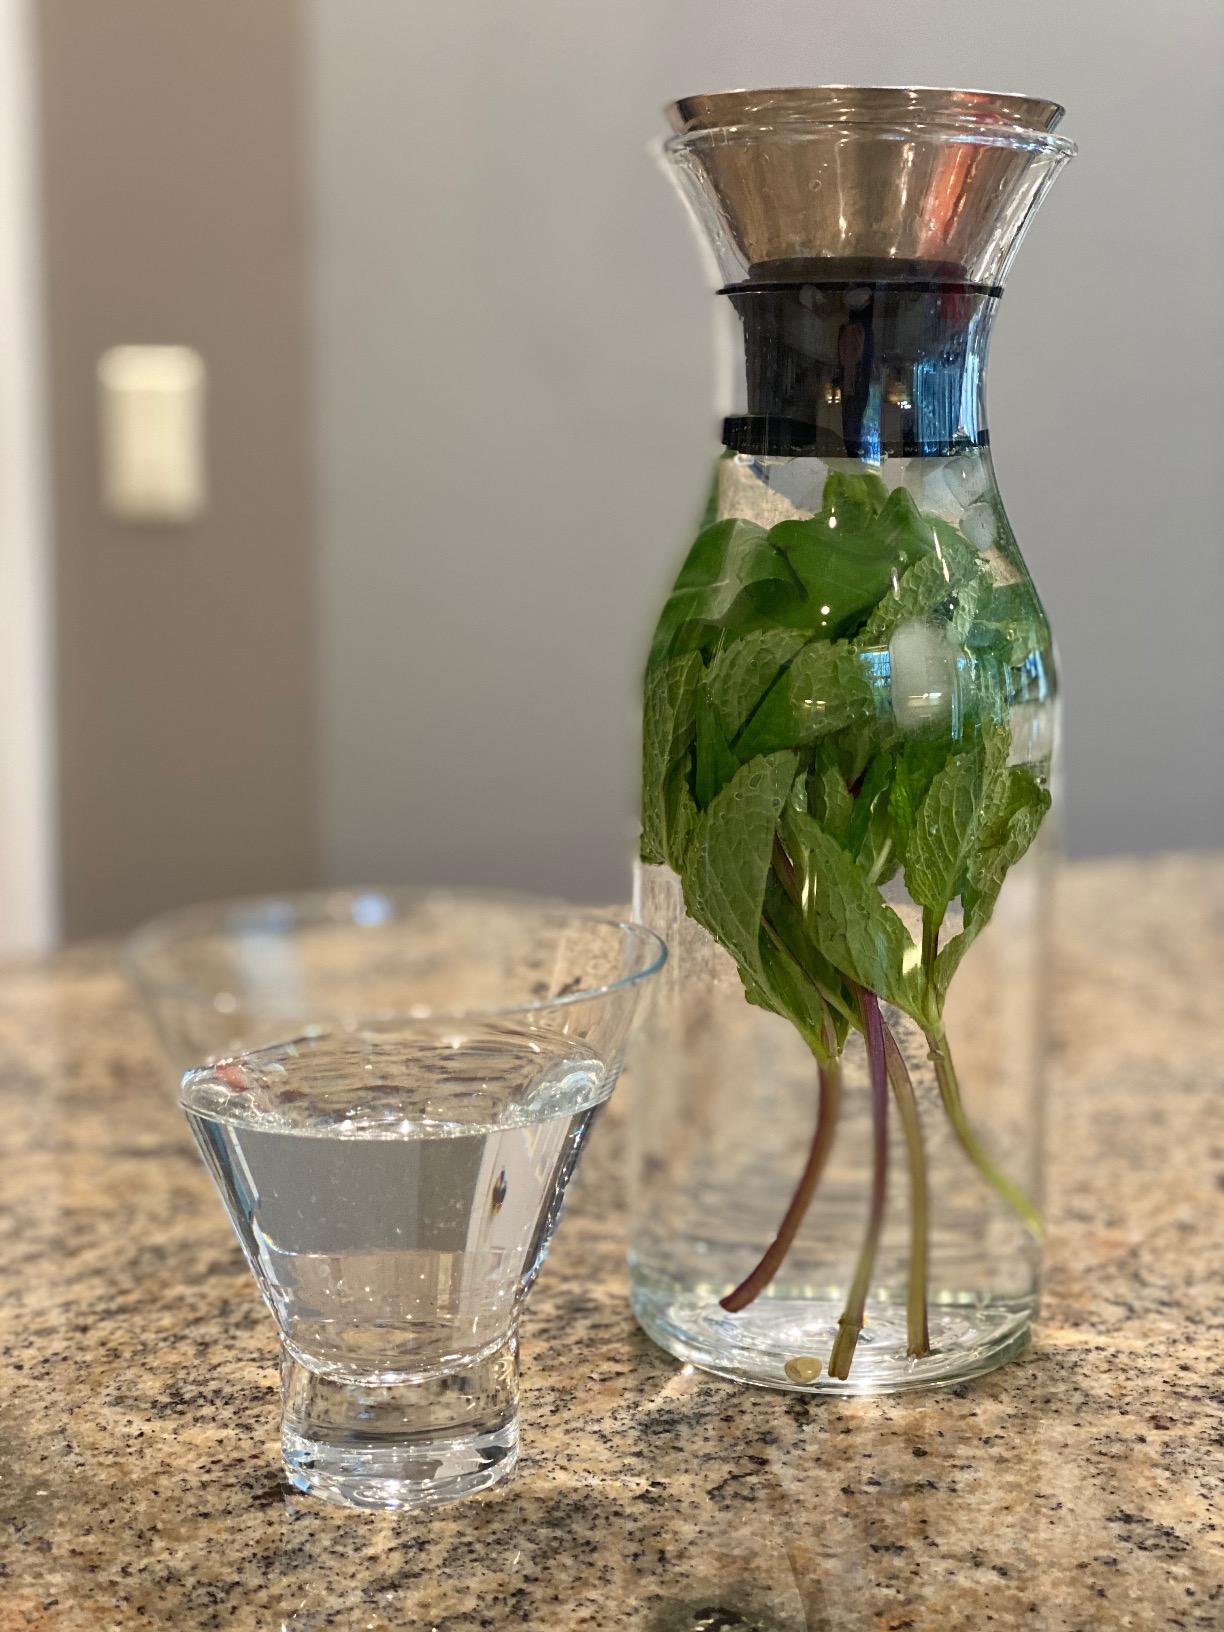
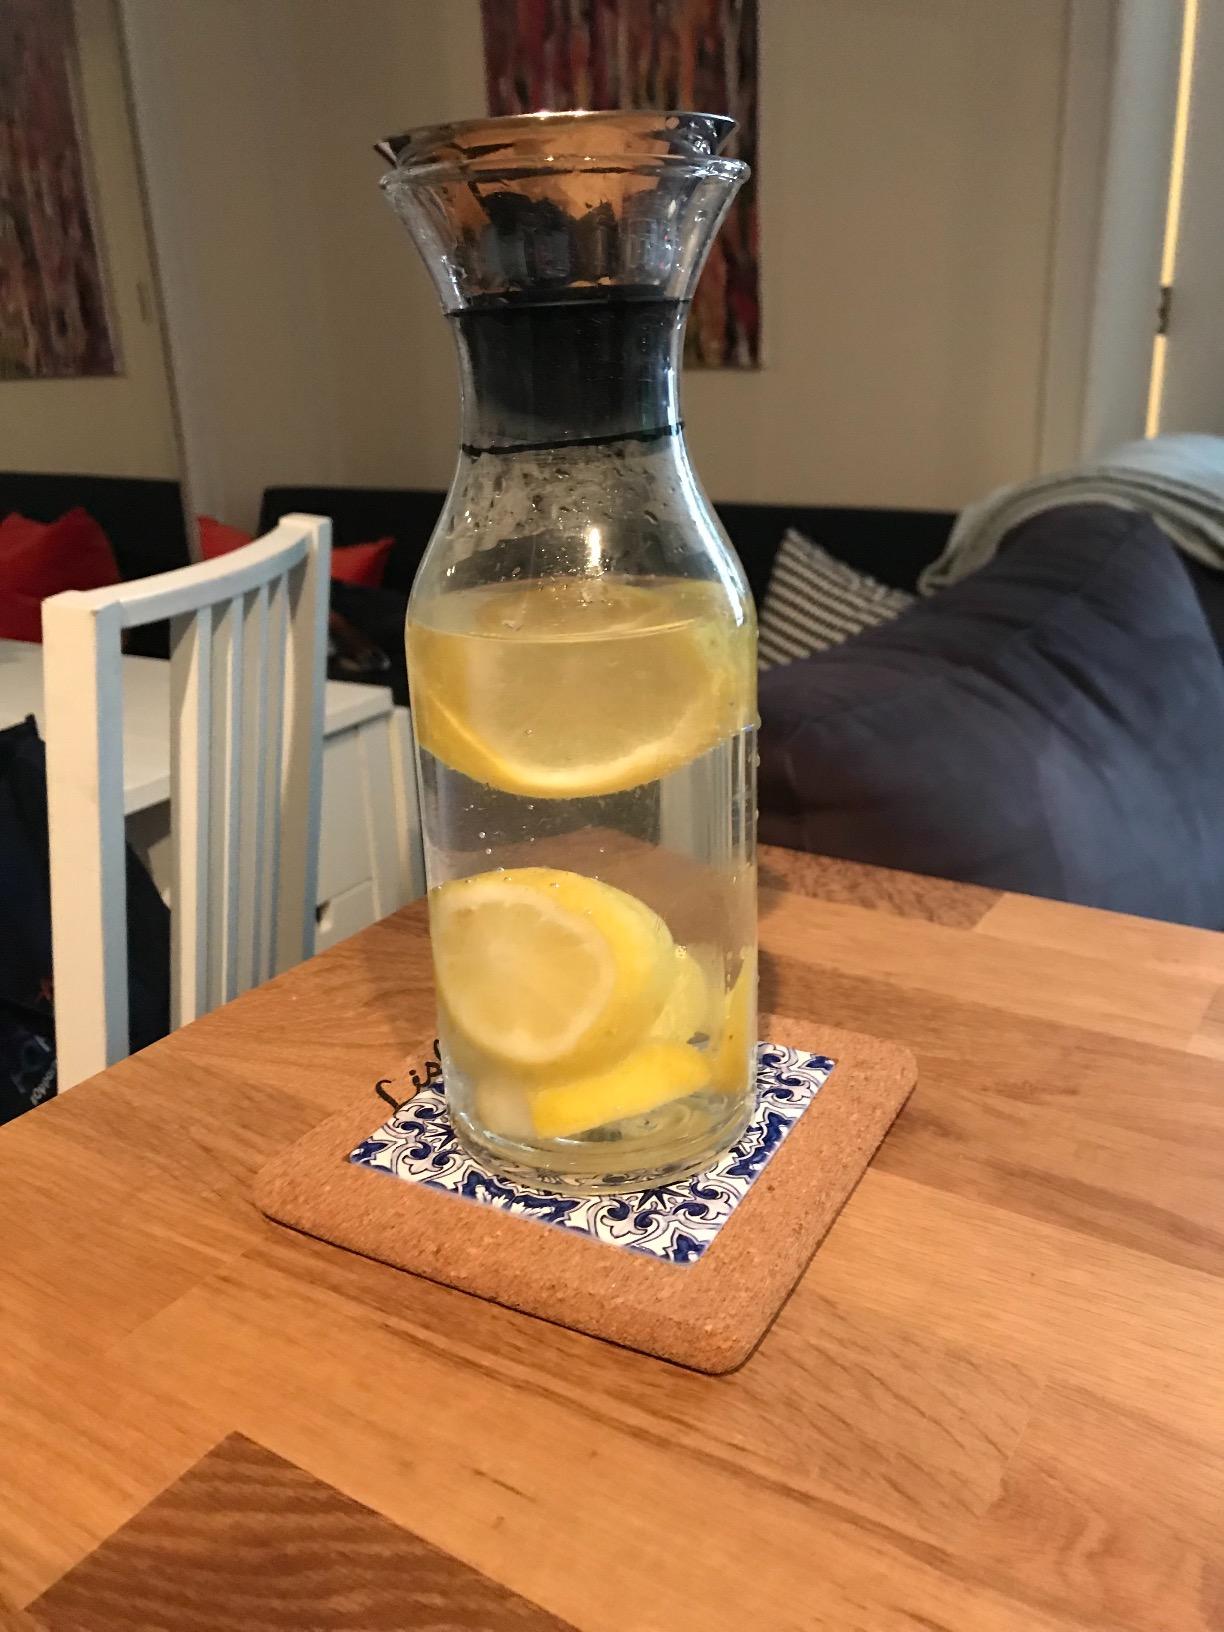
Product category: items_tea
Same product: yes